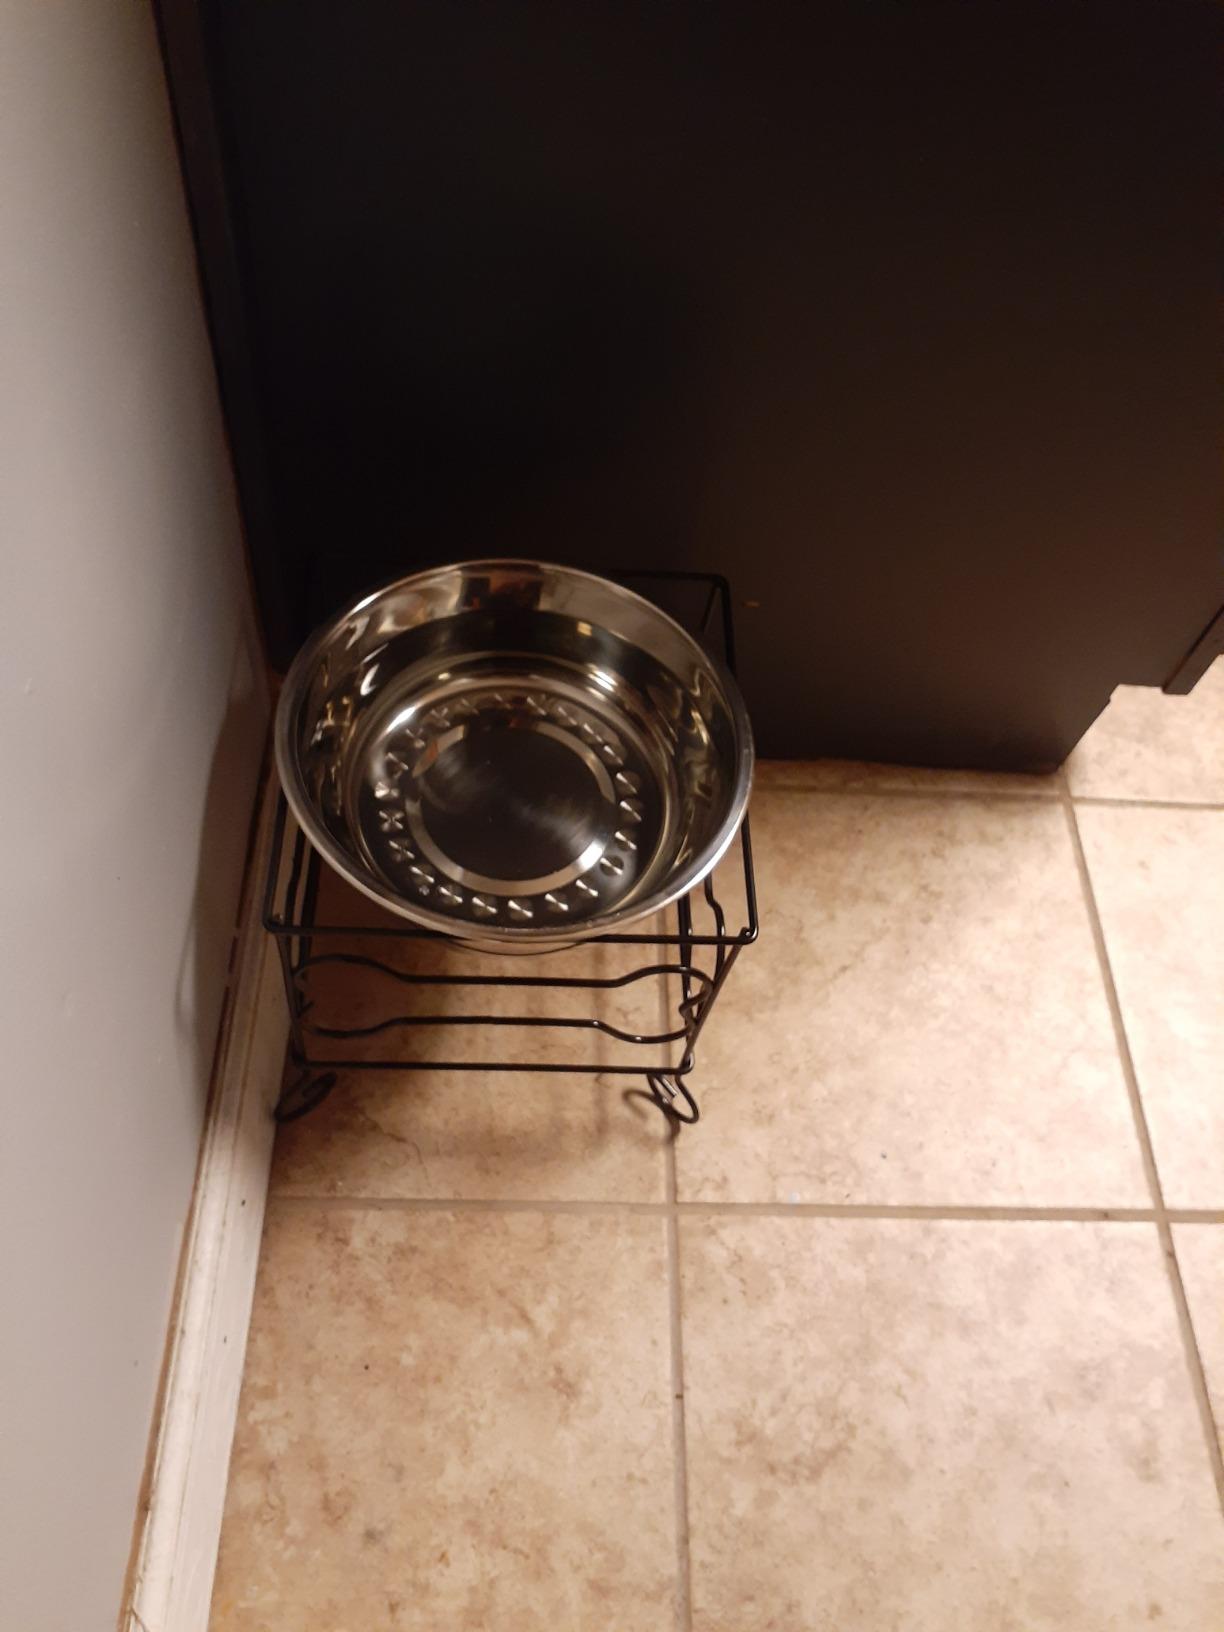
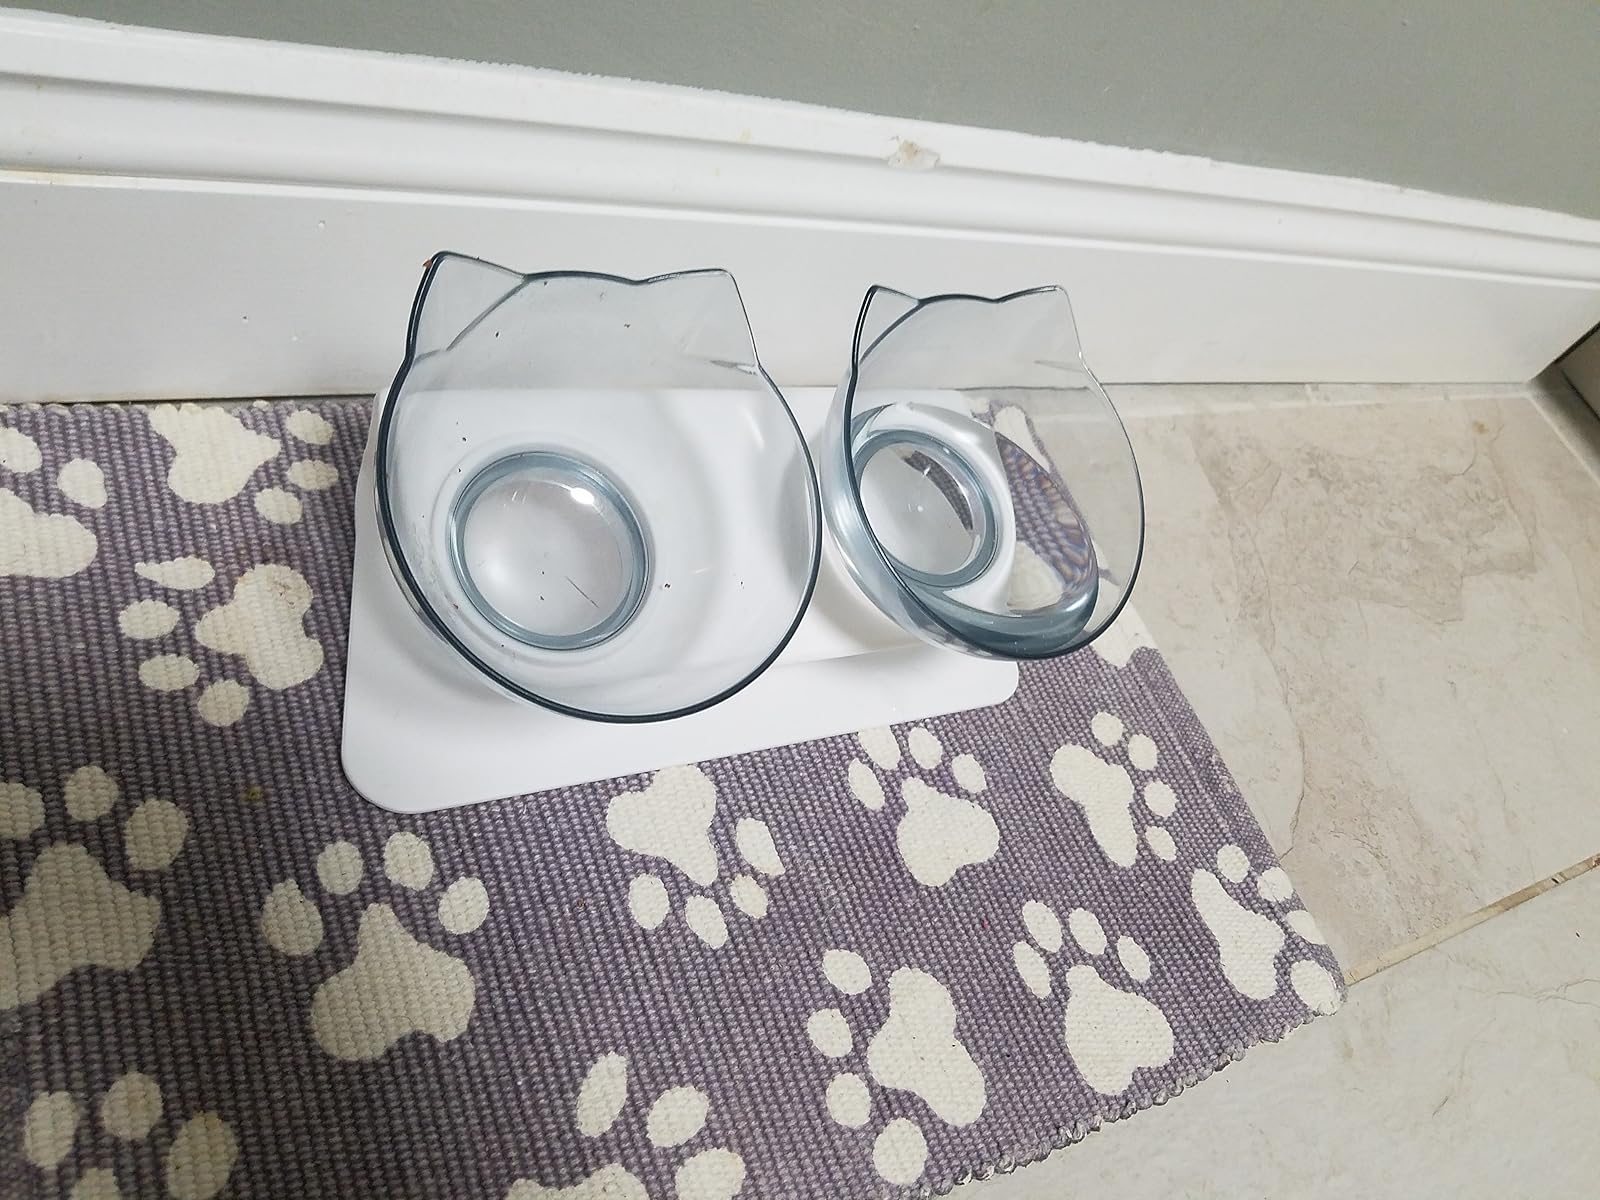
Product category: items_bowl
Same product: no